Florence Lundborg

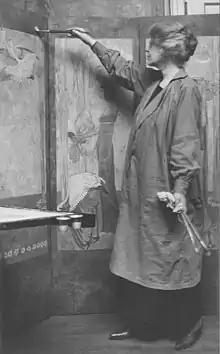
Lundborg c. 1917

Florence Lundborg (1871 – January 18, 1949) was an American illustrator, poster artist, and painter known for her book illustrations and wartime paintings.